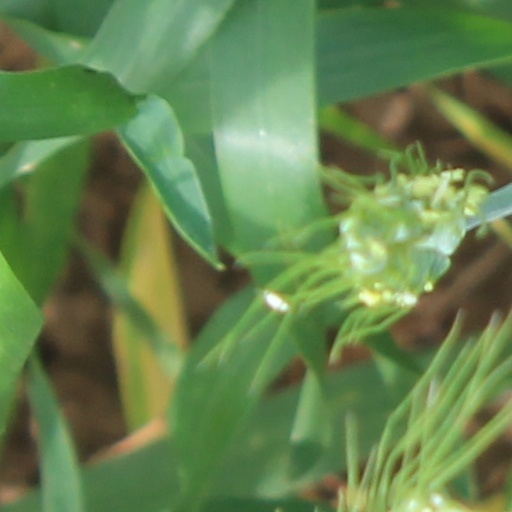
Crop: wheat